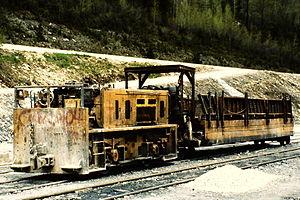
Le tunnel du mont Macdonald est un tunnel ferroviaire situé dans la chaîne Selkirk, en Colombie-Britannique. Avec une longueur de 14,7 km, il s'agit du plus long tunnel des Amériques.